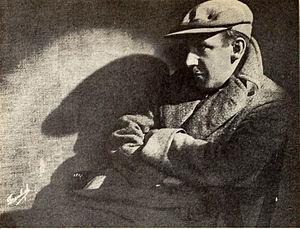
Charles Albert « Tod » Browning est un réalisateur, scénariste, producteur et acteur américain né le 12 juillet 1880 à Louisville dans le Kentucky et mort le 6 octobre 1962 à Malibu en Californie.